Lilian Harvey

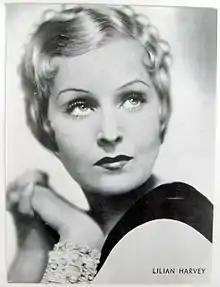
Lilian Harvey in 1932

Lilian Harvey (born Helene Lilian Muriel Pape; 19 January 1906 – 27 July 1968) was a British-German actress and singer, long based in Germany, where she is best known for her role as Christel Weinzinger in Erik Charell's 1931 film "Der Kongreß tanzt".